Imaret

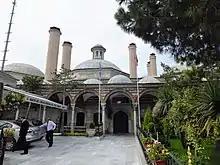
The imaret of the Mihrişah Sultan Complex, completed in 1796 and still operating today

According to historian Amy Singer, the "imaret" is an institution that is "perhaps unique to the Ottomans in its proliferation and purpose." It was found throughout the Ottoman Empire and did not exist in the same manner elsewhere. The distribution of food to the public masses in times of emergency was known in the Middle East before the Ottomans, but the regular distribution of food on a large scale was not. Some exceptions to this existed in certain holy cities, namely Mecca, Medina, and Hebron. In Hebron, the "simat al-Khalil" ("table of Abraham") was a guesthouse that provided daily food to all visitors to the city, a practice going back centuries and described by the 11th-century writer Nasir Khusraw. Mecca and Medina also had measures in place for the regular distribution of grain since at least the Mamluk period (13th to early 16th centuries). These examples may have inspired later Ottoman rulers.